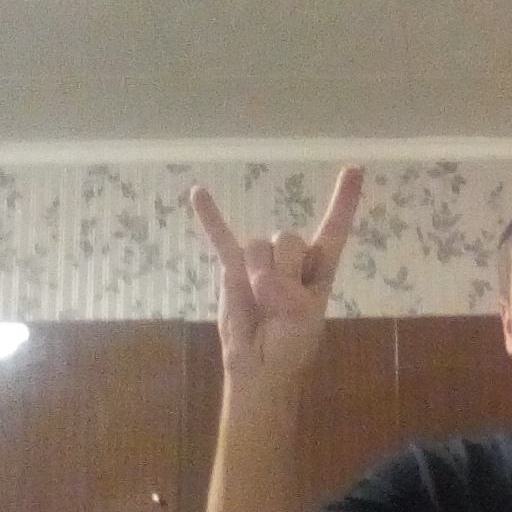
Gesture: rock